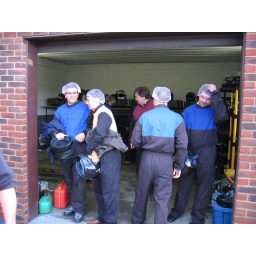
Looking Good in your pink hats